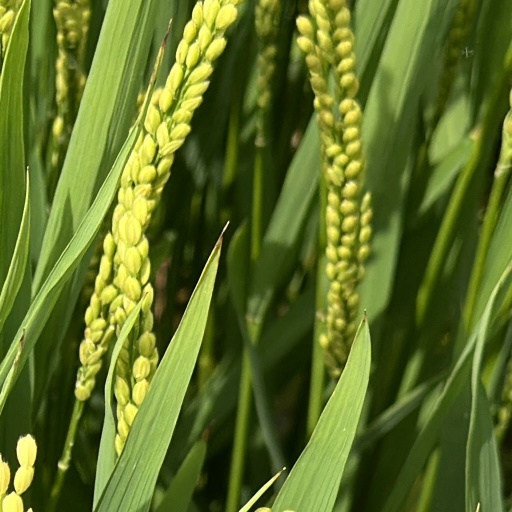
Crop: rice